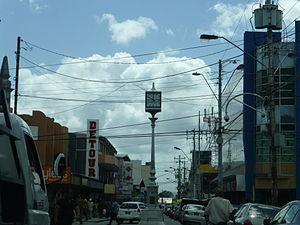
Arima est une ville de Trinité-et-Tobago située sur l'île de Trinité. Elle a le statut de borough.